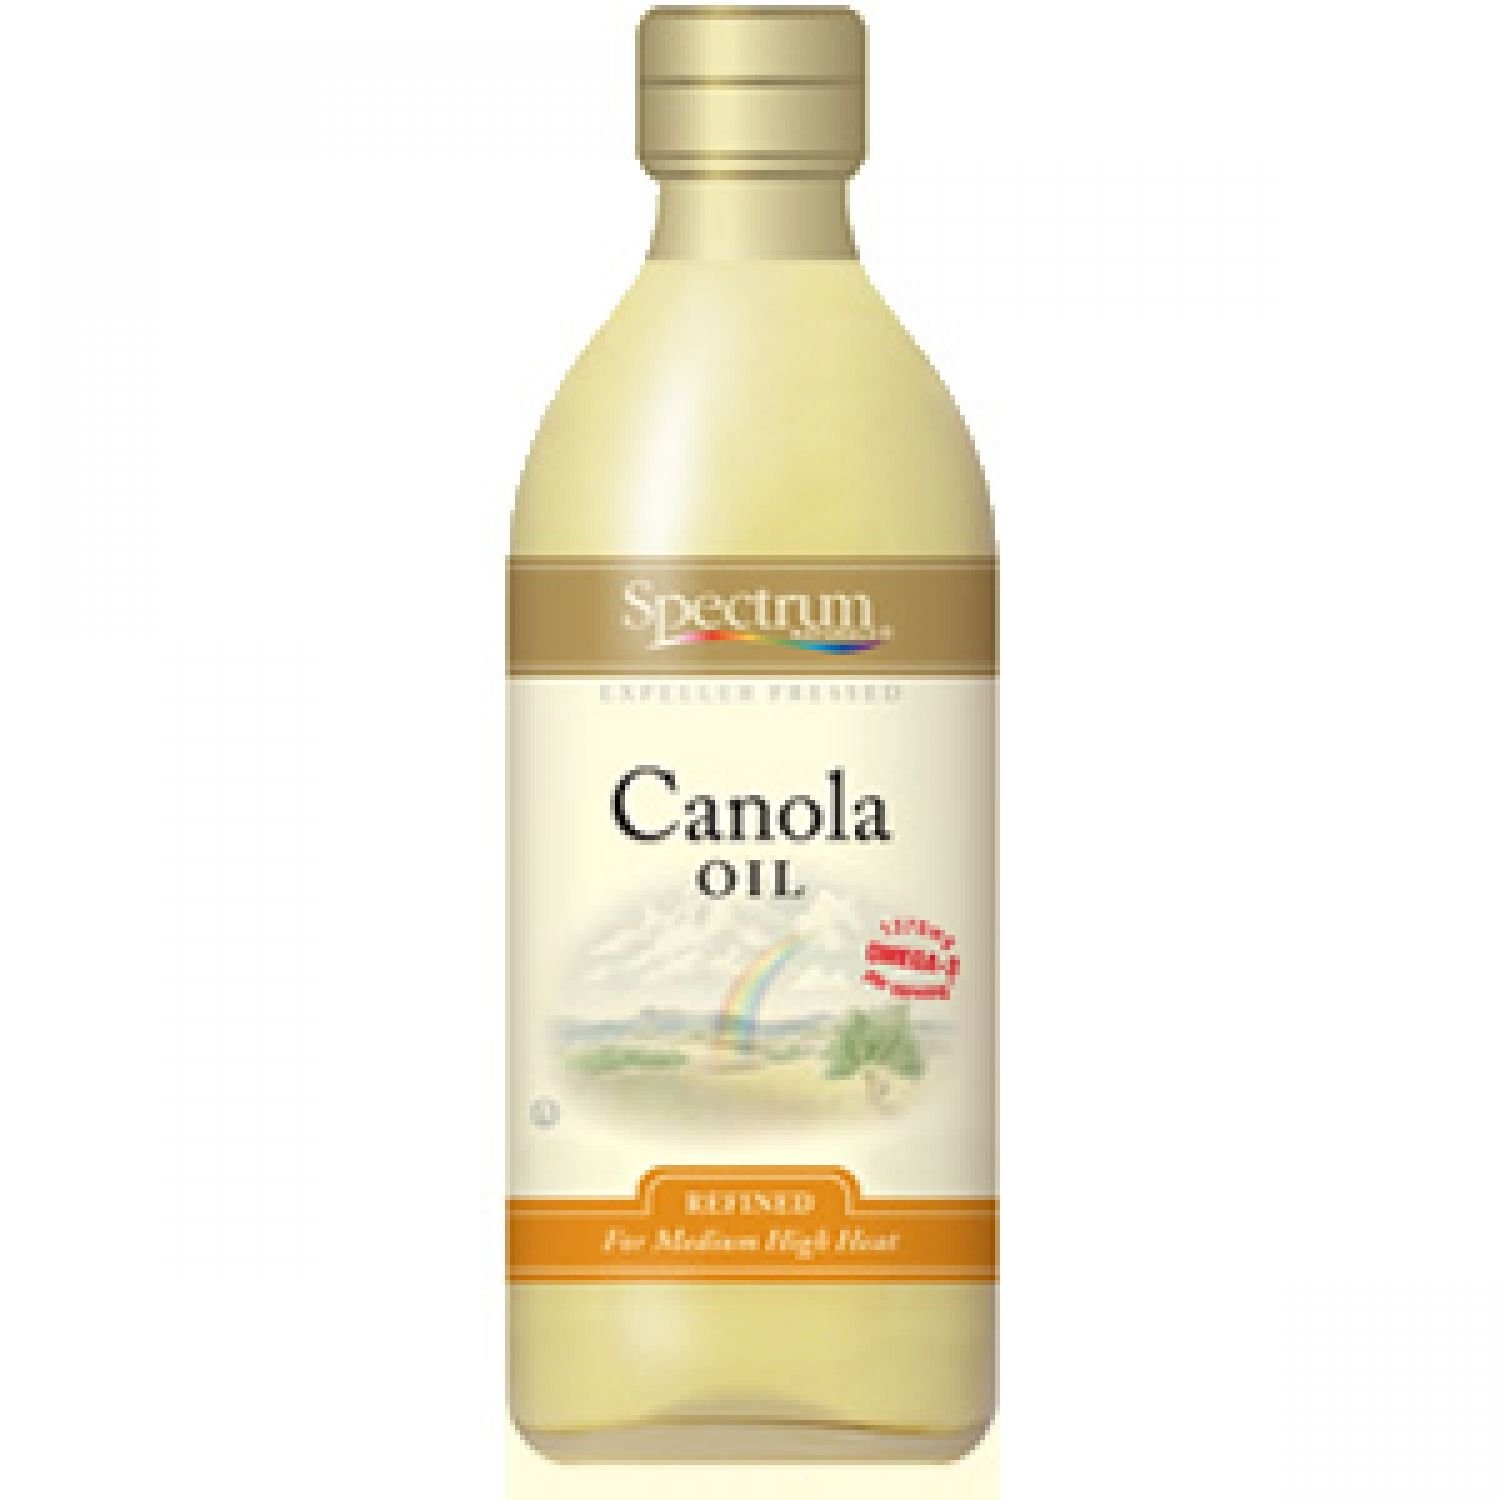
Item Name: Spectrum Canola Oil, 32 oz
Bullet Point: Spectrum
Value: 32.0
Unit: Fl Oz

Price: 11.78